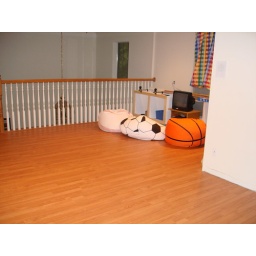
base cabinets in and new floor down